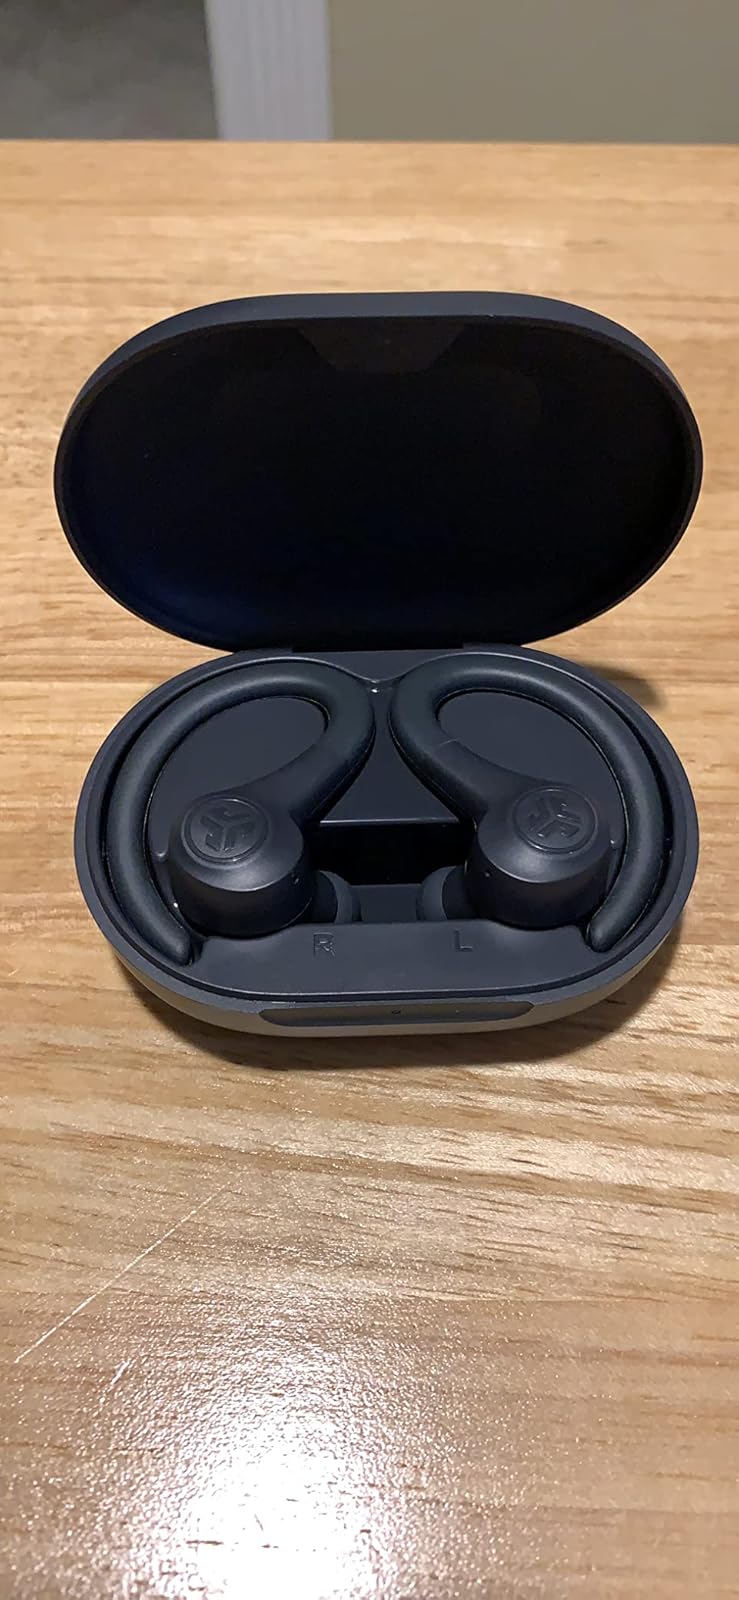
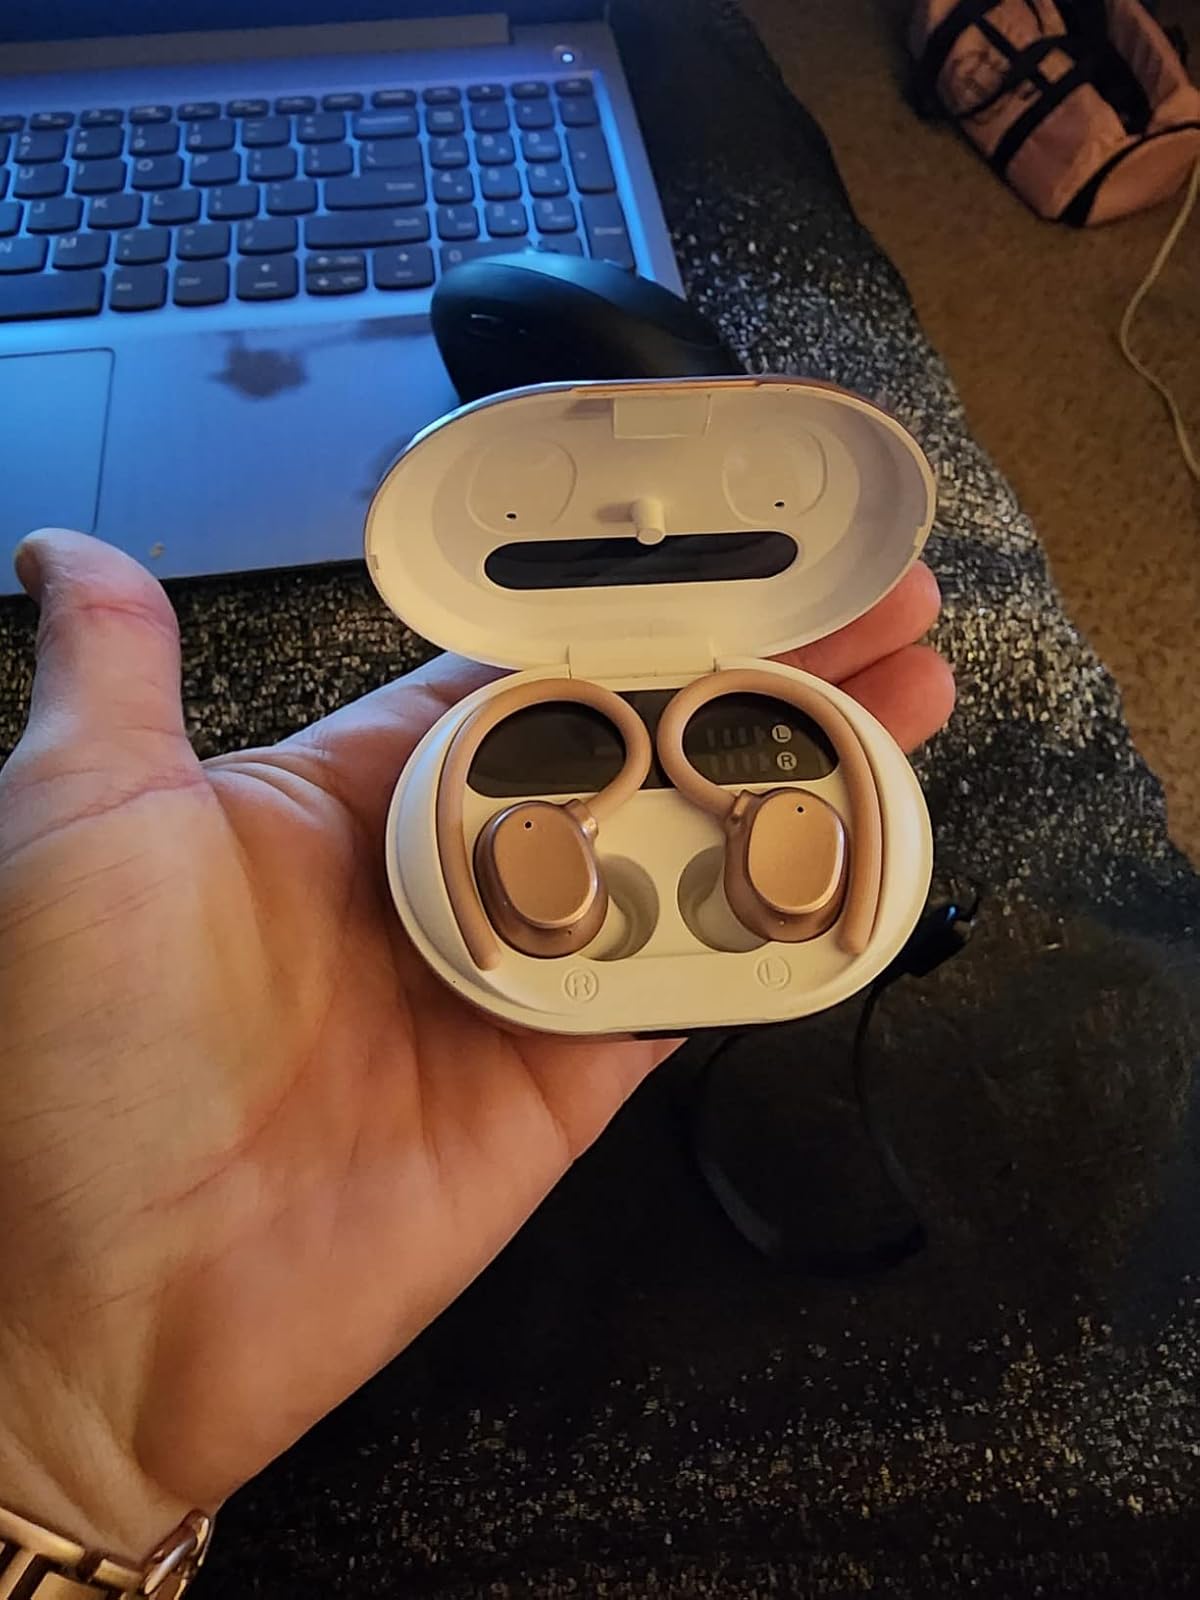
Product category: earbuds
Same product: no